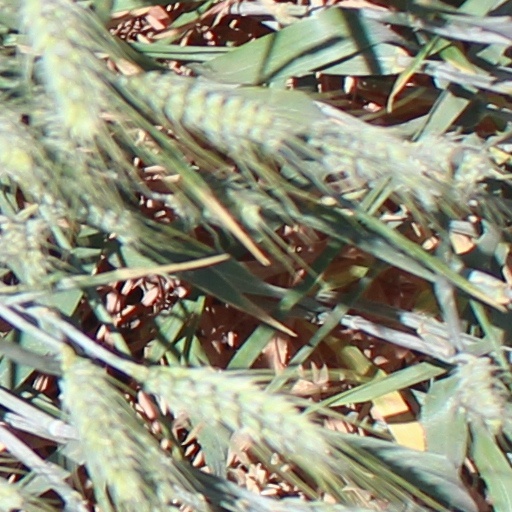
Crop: wheat